Matt Barkley

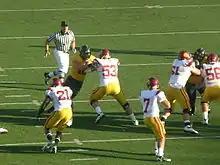

With the early departure of the Trojans' previous starting quarterback, Mark Sanchez, for the NFL, and with no clear successor, a three-way quarterback battle emerged during spring practices between Barkley and quarterbacks Aaron Corp and Mitch Mustain, both of whom had held the second quarterback spot at various times throughout the season; the latter had been the starting quarterback at Arkansas for eight games in 2006.